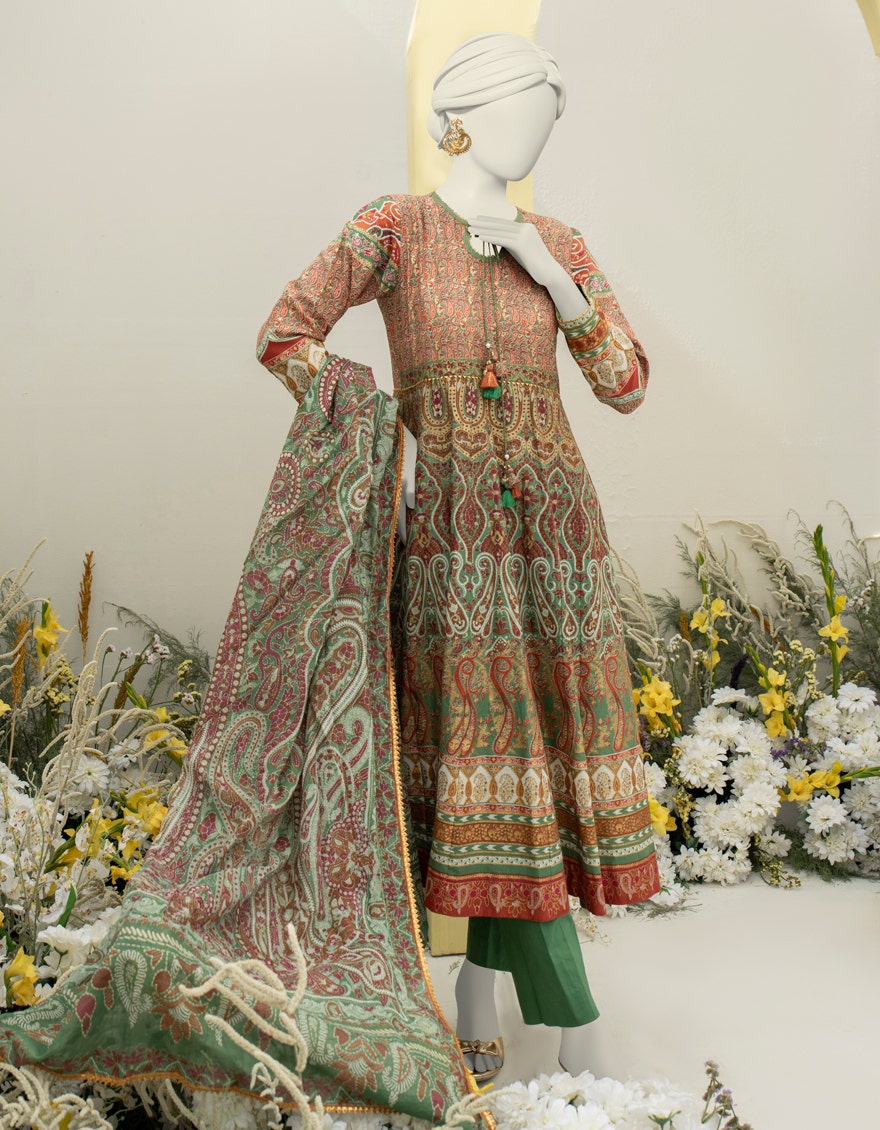
red green multi embroidered salwar suit